In Darkness and in Light

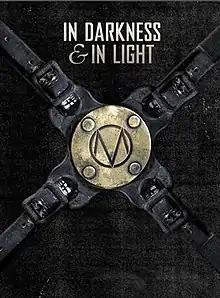
Film poster

In Darkness and in Light is a 2010 short film distributed by Warner Bros., scripted by Ian Kintzle, from a story by Kintzle and John O'Callaghan, and directed by Jim Sullos and Mike Jones. The film is packaged with a boxset of music from the American rock band The Maine, and is sold exclusively on iTunes.